Mao Asada

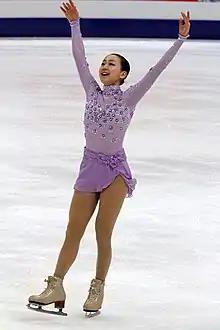
Asada performing her free skate to Liebesträume at the 2011 Four Continents Figure Skating Championships.

In September 2010, Nobuo Sato became Asada's new coach and Asada ended her relationship with coach Nagakubo.